Jean Bart-class cruiser

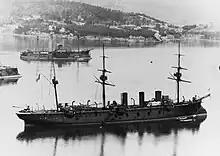
, the predecessor to the "Jean Bart" design

The French naval minister, Charles-Eugène Galiber, drew up specifications for a new commerce raiding cruiser in mid-1885, which he submitted to the (Council of Works) for consideration on 12 June. The new ship was to generally follow the pattern of the earlier cruiser , but slightly smaller and a revised armament. Unlike "Amiral Cécille", which carried a large secondary battery, the new ship would carry only a few medium guns. The examined Galiber's proposal in a meeting on 15 July, and they approved it largely without changes, apart from increasing the displacement from to . Galiber took the revised specifications and forwarded them to France's shipyards on 21 July to request refined design proposals.